Cor Caroli

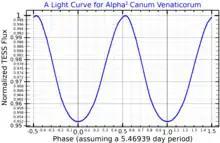
A light curve for α Canum Venaticorum, plotted from "TESS" data

α Canum Venaticorum has a spectral type of A0, and has an apparent visual magnitude which varies between 2.84 and 2.98, with a period of 5.47 days. It is a chemically peculiar star with a strong magnetic field, about 5,000 times as strong as the Earth's, and is also classified as an Ap/Bp star. Its atmosphere has overabundances of some elements, such as silicon, mercury and europium. This is thought to be due to some elements sinking down into the star under the force of gravity while others are elevated by radiation pressure. This star is the prototype of a class of variable stars, the so-called α Canum Venaticorum variables. The strong magnetic field of these stars is believed to produce starspots of enormous extent. Due to these starspots the brightness of α Canum Venaticorum stars varies considerably during their rotation.